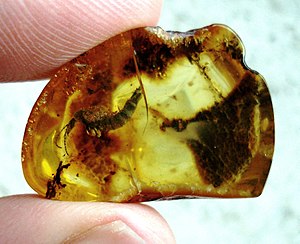
Rav / Inklusioner i baltisk rav
Rav er forstenet harpiks af bl.a. Guldlærk. En betingelse for, at der dannes rav, er, at harpiksen ender i havet og ligger der i mindst 30-50 millioner år. Først efter denne lange iltfrie proces med trykpåvirkninger, hvorved plantesaften forandrer sig, og olieindholdet reduceres, dannes det rigtige ægte rav. Overgangsformerne mellem harpiks og ægte rav kaldes kopal. Dette materiale er mere porøst, så man kan knække flager af med en negl. Verdens ældste rav er 235-231 millioner år gammelt, og det er fundet i Østrig og Bayern. Danmarks ældste rav er fundet på Bornholm og er 170 millioner år gammelt. Densiteten af rav er i gennemsnit 1,05 g/mL, dvs. kun en anelse højere end densiteten af havvand. Rav flyttes derfor let rundt af vandmasser i bevægelse. Rav, der er fundet som opskyl på en strand, anses for at være finere end rav gravet ud af jorden. Hvis man er heldig, kan man finde fossiler af insekter i ravklumper.